Cecil Rawling

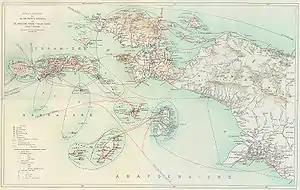
A Dutch map of expeditions to New Guinea 1907–1915

In 1909 he was attached to an expedition to Dutch New Guinea, now Central Papua in Indonesia. During the sea voyage, the expedition's leader was incapacitated and Rawling was called on to replace him. In New Guinea he explored many of the island's untouched jungles and had many encounters with native tribes including the first Western encounter with the Tapiro pygmies. In much of the terrain his expedition covered, they were the first Europeans ever to reach these regions. The maps and reports from this expedition were the first from this area of New Guinea. His second book, "The Land of the New Guinea Pygmies" was released on his return to England in 1913. As recognition for his services he was thanked by the Dutch government, prompted to major in the British Army and four years later would be presented with the Patron's Medal of the Royal Geographical Society.